Inamul Haque (scientist)

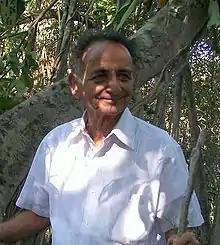

Inamul Haque (Assamese: ইনামুল হক) (1 March 1940 – 2 February 2014) was an eminent Indian-born Lecturer in Chemistry. He was a great visionary as well as a dedicated teacher of Chemistry in Assam. He died on 2 February 2014.